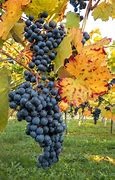
Label: grape